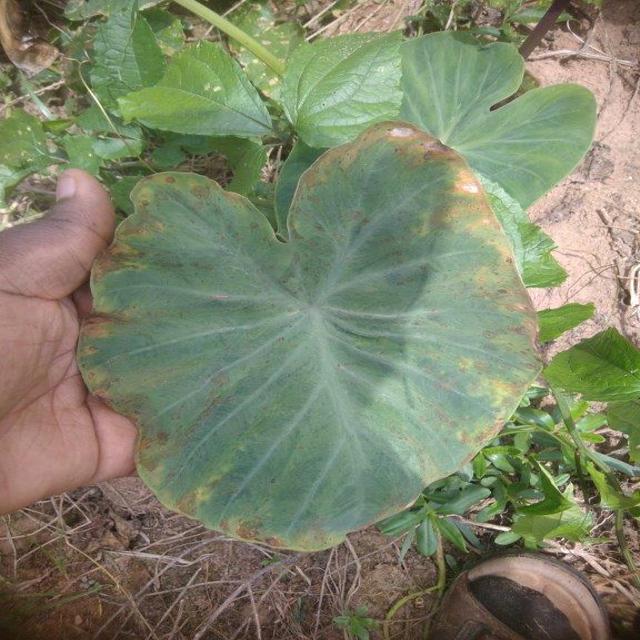
Label: Mid_Blight